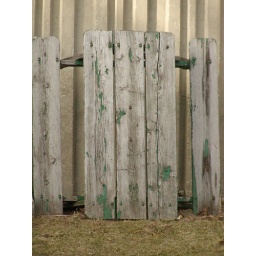
Picnic table outside my classroom window. Almost blends in with the wall.